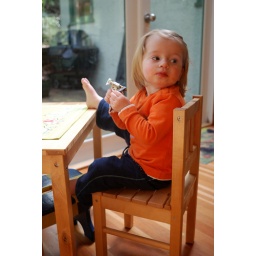
Sticky fingers kicking back and eating a fruit bar at her table in the kitchen.